Battle of Tataritsa

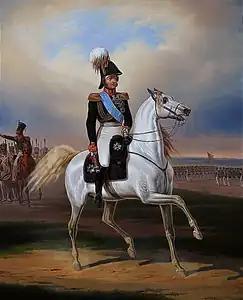
Ivan Paskevich, a participant in the battle, for which he was awarded the Order of St. Anne

On 26 August, Bagration's army, consisting of 25,000 soldiers, of whom 20,000 were infantry, launched an offensive, the ultimate goal of which was the city of Silistra. Russian troops successfully advanced in front, occupying important positions such as at Izmail in September. The Ottoman troops tried to stop the advance at Ressevat, but were defeated, resulting in 5,000 Turkish servicemen dead or captured. On 11 September, the siege of Silistra began. The garrison had 11,000, or 12,000 men at its disposal and was very active, making sorties that usually ended in failure.